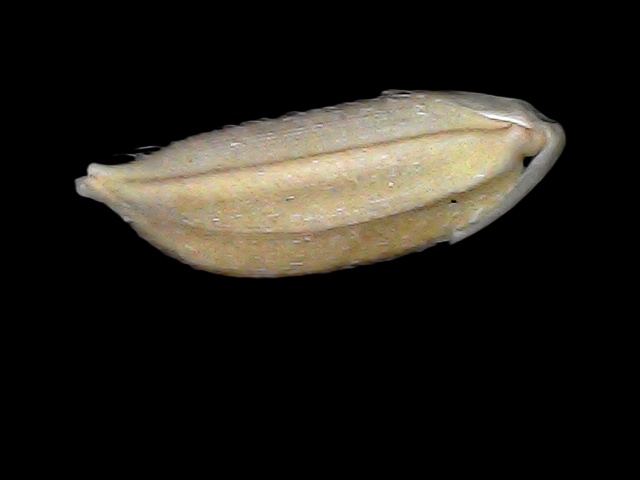
Rice variety: Bd34